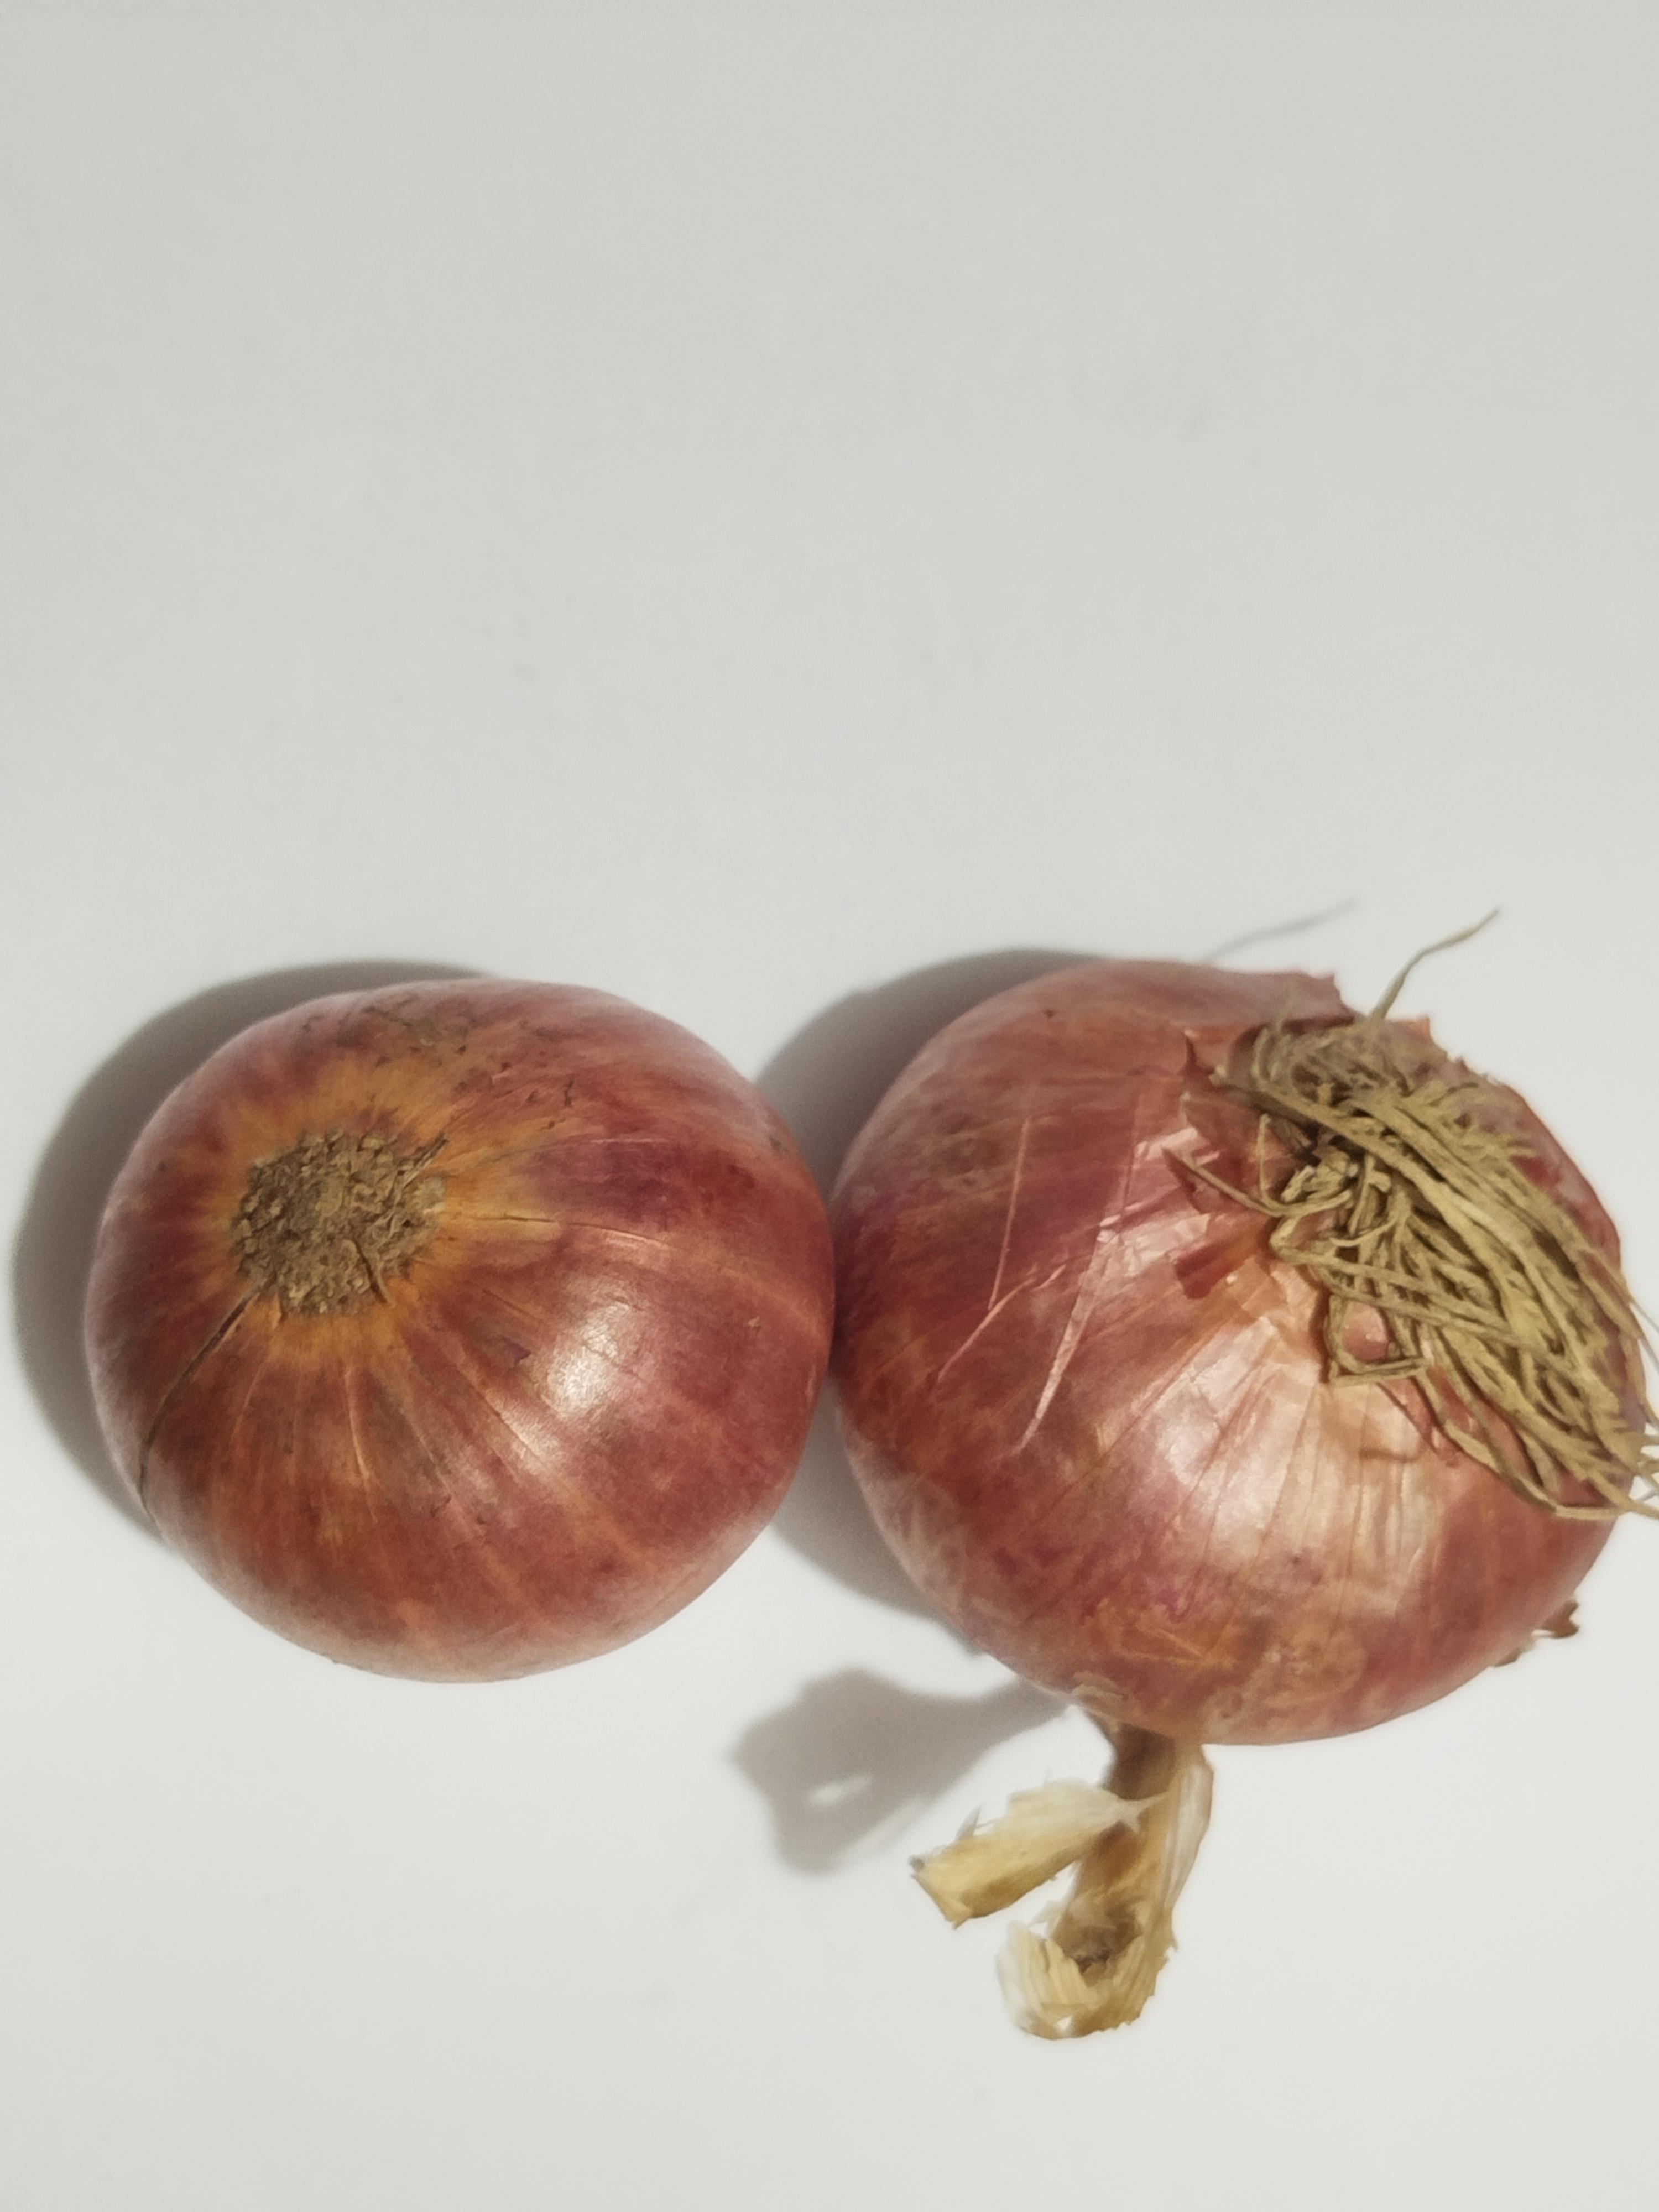
Label: Onion